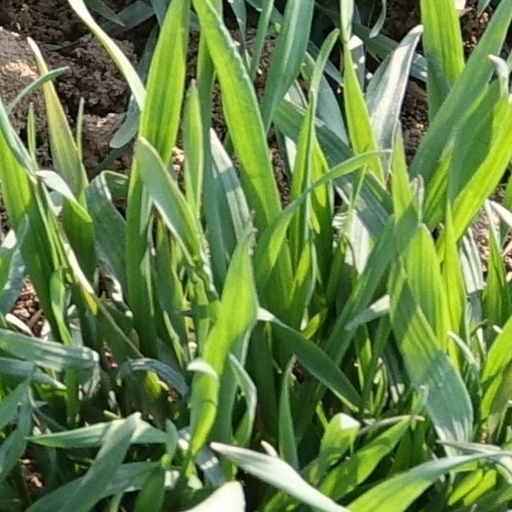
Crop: wheat